List of Star Trek: Discovery characters

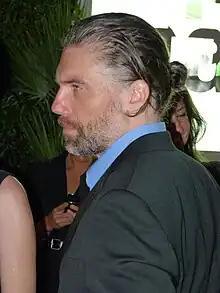
Anson Mount

Christopher Pike (portrayed by Anson Mount) is captain of the USS "Enterprise". After the first season concluded with the "Discovery" receiving a distress call from the "Enterprise", specifically from Pike, Harberts expressed interest in exploring that character in the second season, feeling that he had not been seen much in "Star Trek" previously and so "there's an interesting opportunity that we might have to delve into and flesh out a character who I think is a pretty darn heroic and selfless captain." In April 2018, Mount was cast as Pike, which was described as a "key role" for the season. He revealed in July 2018 that he was contracted as a main cast member for the full season.